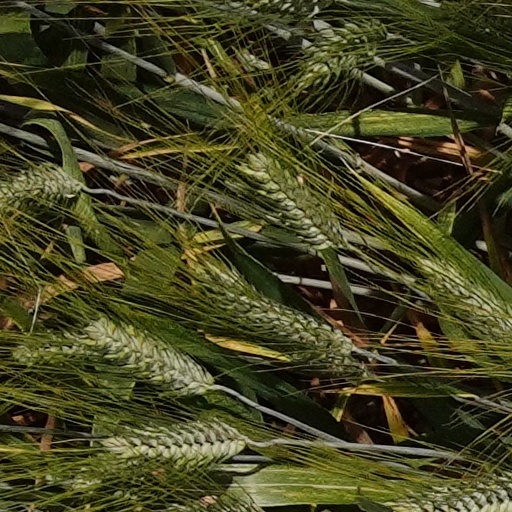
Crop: wheat